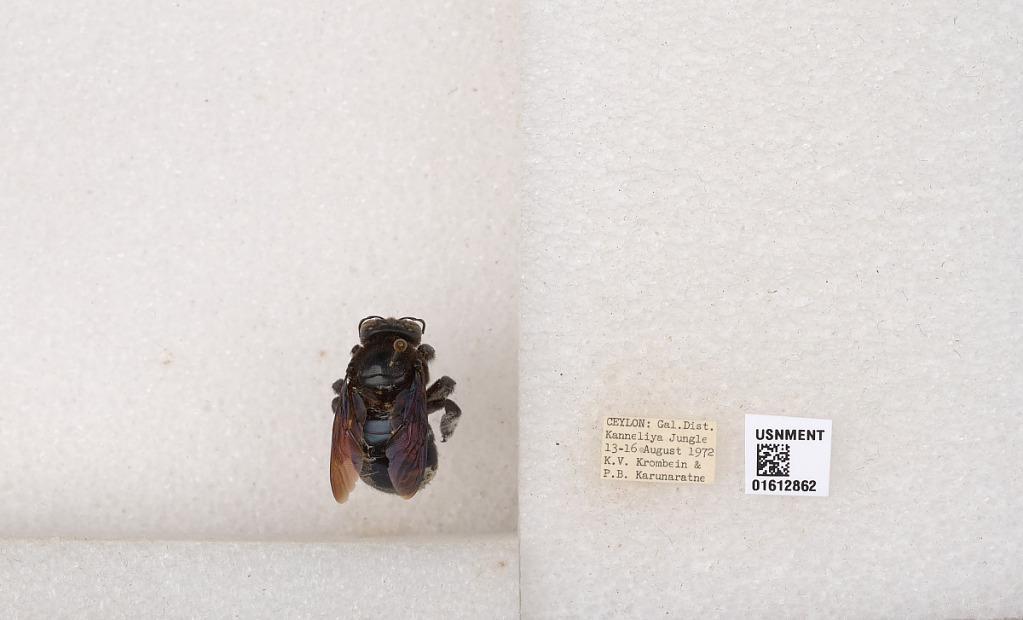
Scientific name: Xylocopa (Zonohirsuta) sp.
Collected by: P. Karunaratne
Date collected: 1972-8-13
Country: Sri Lanka
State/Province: Southern
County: Galle
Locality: Kanneliya Jungle